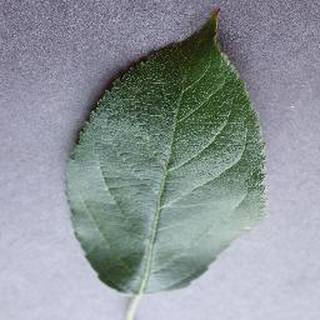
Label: healthy_apple